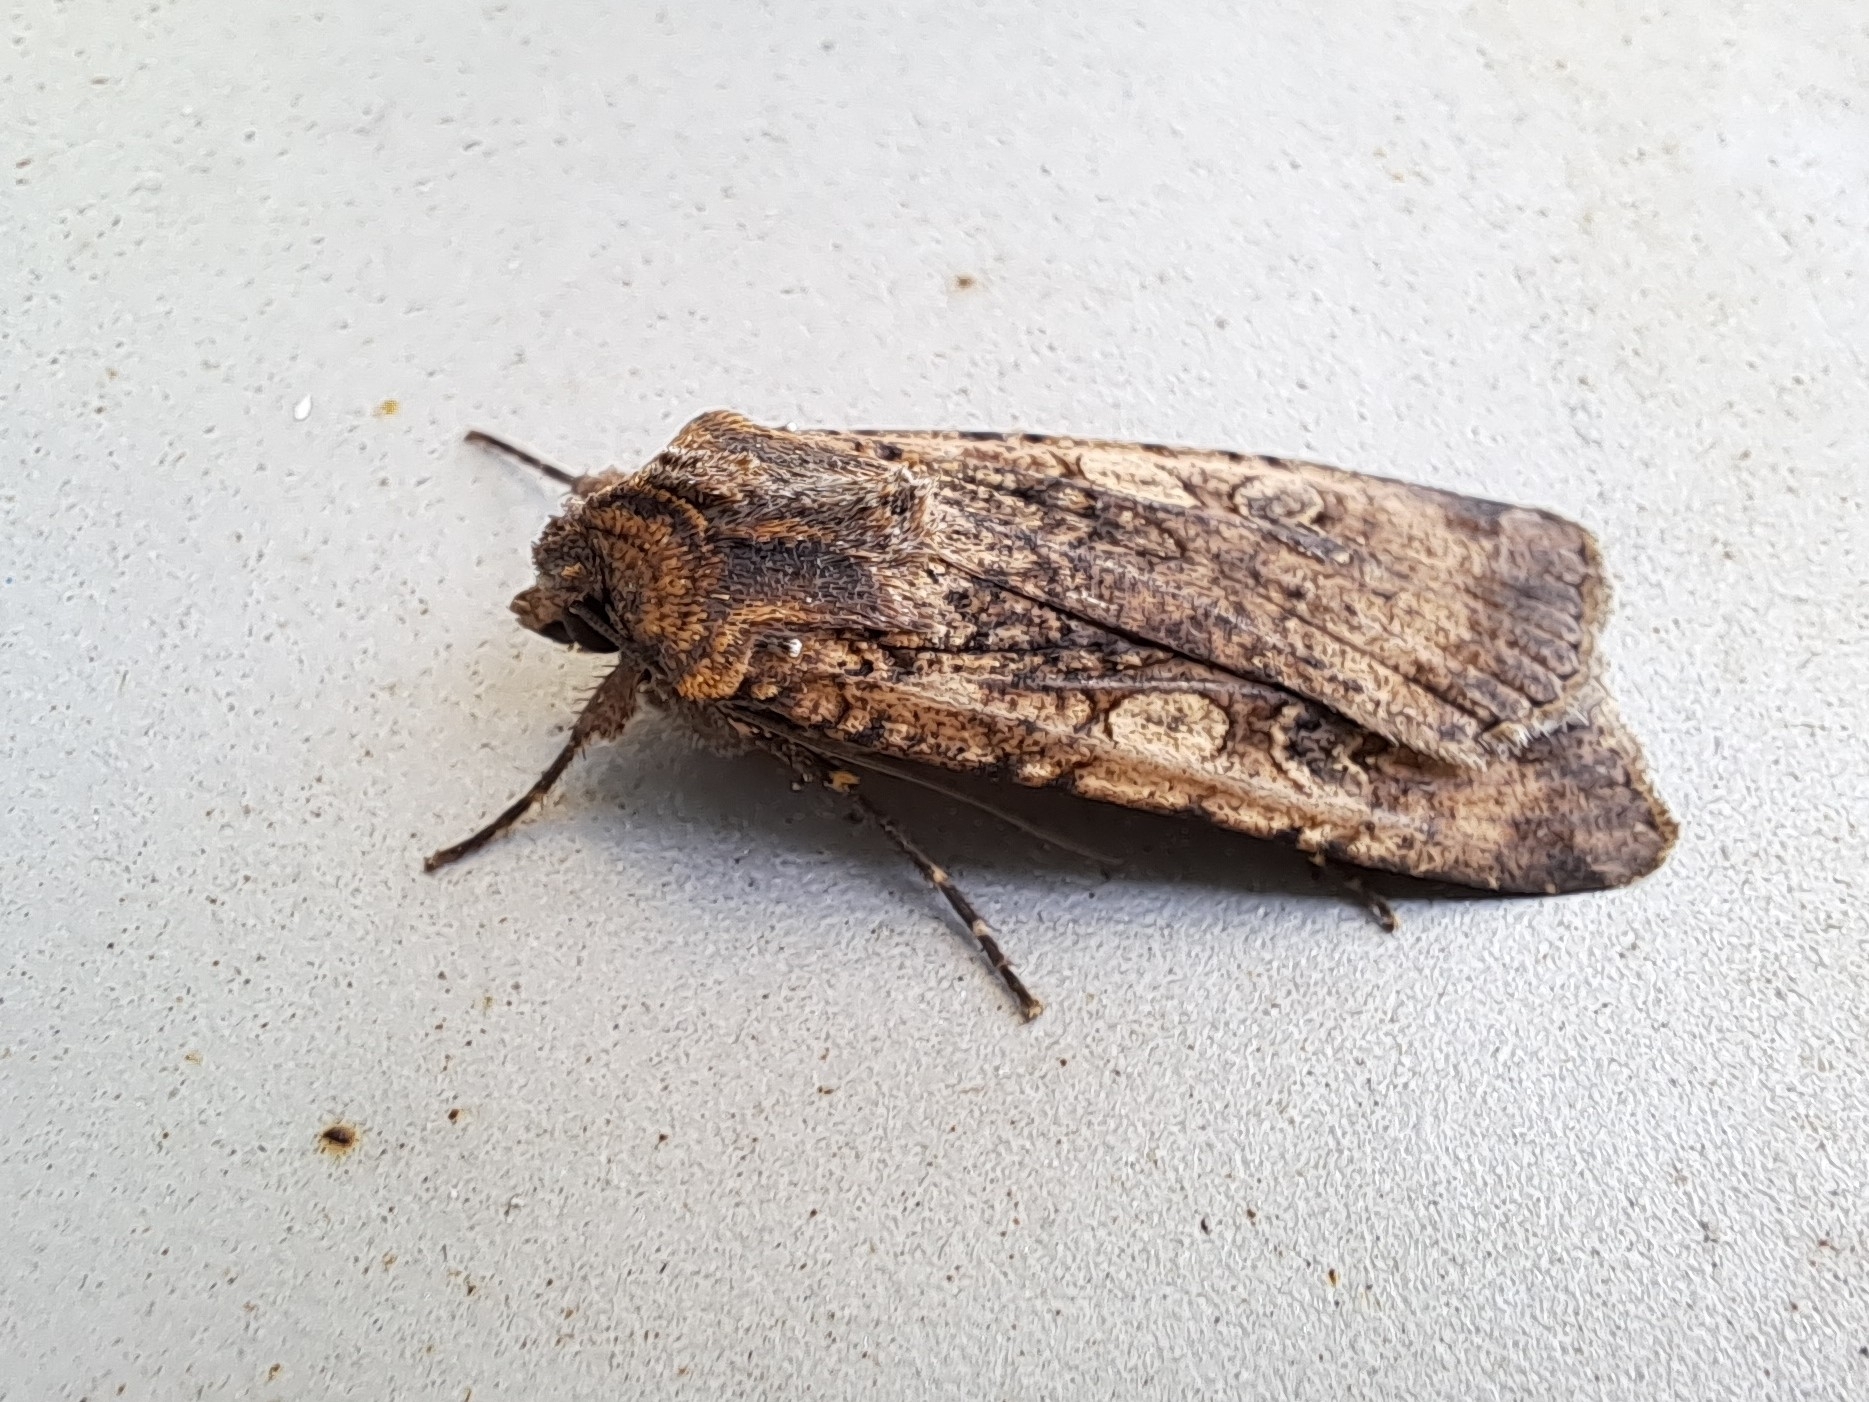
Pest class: cutworms